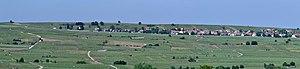
Vignoble grand cru Hatschbourg, Hattstatt et Voegtlinshoffen, Alsace, France. Au fond, on aperçoit le village d'Obermorschwihr.
L’alsace grand cru hatschbourg, ou hatschbourg, est un vin blanc français produit sur le lieu-dit Hatschbourg, situé sur les communes de Hattstatt et de Vœgtlinshoffen, dans le département du Haut-Rhin, en Alsace.
Vœgtlinshoffen [fœktlinsofən] est une commune française située dans le département du Haut-Rhin, en région Grand Est.